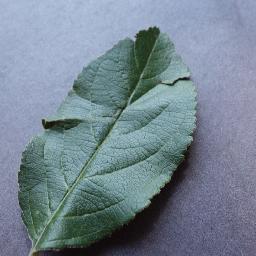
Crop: apple
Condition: healthy